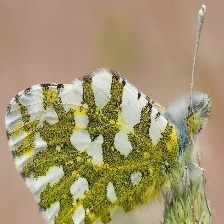
Species: EASTERN DAPPLE WHITE
Butterfly family (ImageNet category): cabbage_butterfly